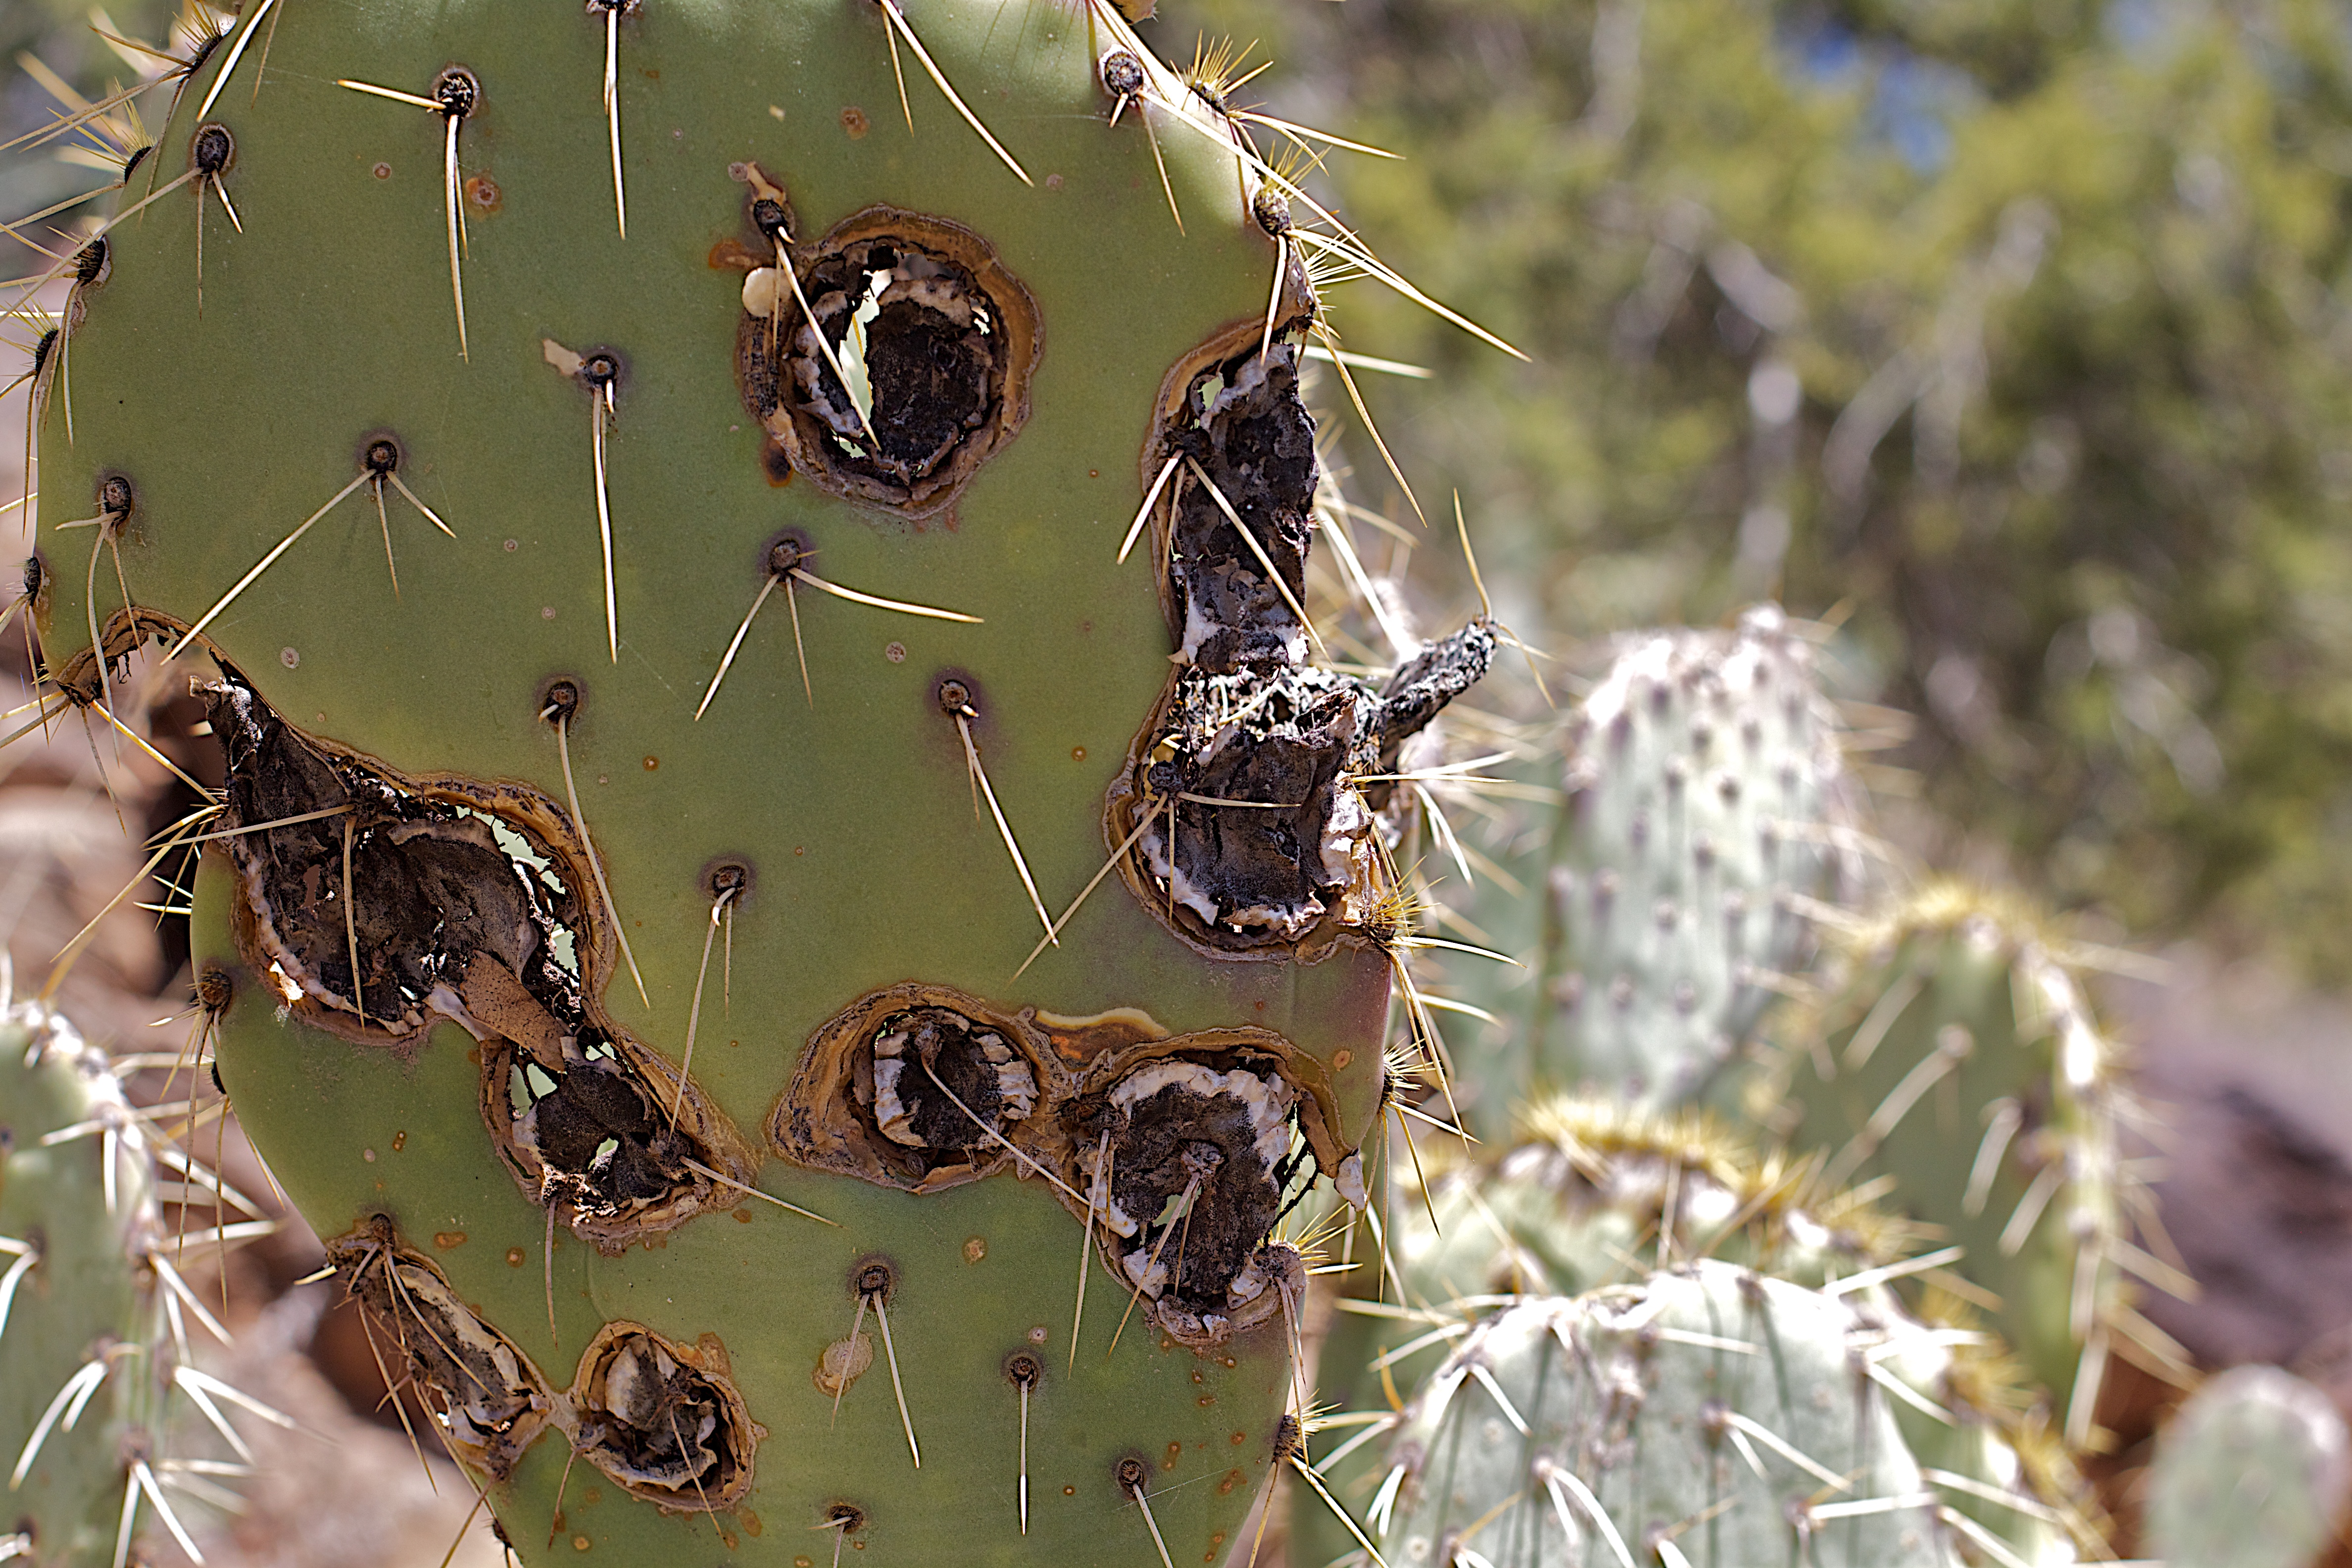
nature, cactus, plant, flower, wildlife, insect, botany, flora, fauna, invertebrate, 2011365, fossilcreek, macro photography, flowering plant, prickly pear, land plant, thorns spines and prickles